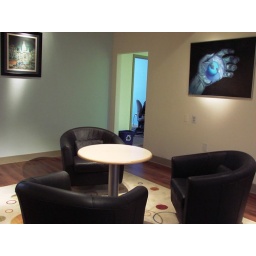
The second lounge is a cozy place to have a cup of coffee surrounded by art.